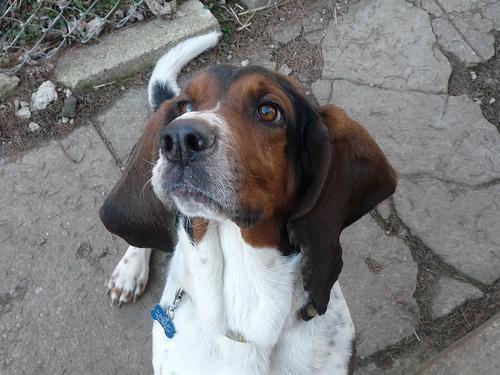
basset hound